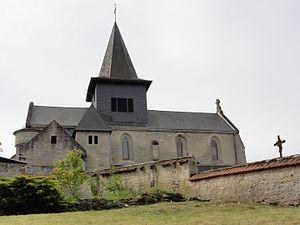
Bièvres est une commune française située dans le département de l'Aisne, en région Hauts-de-France.